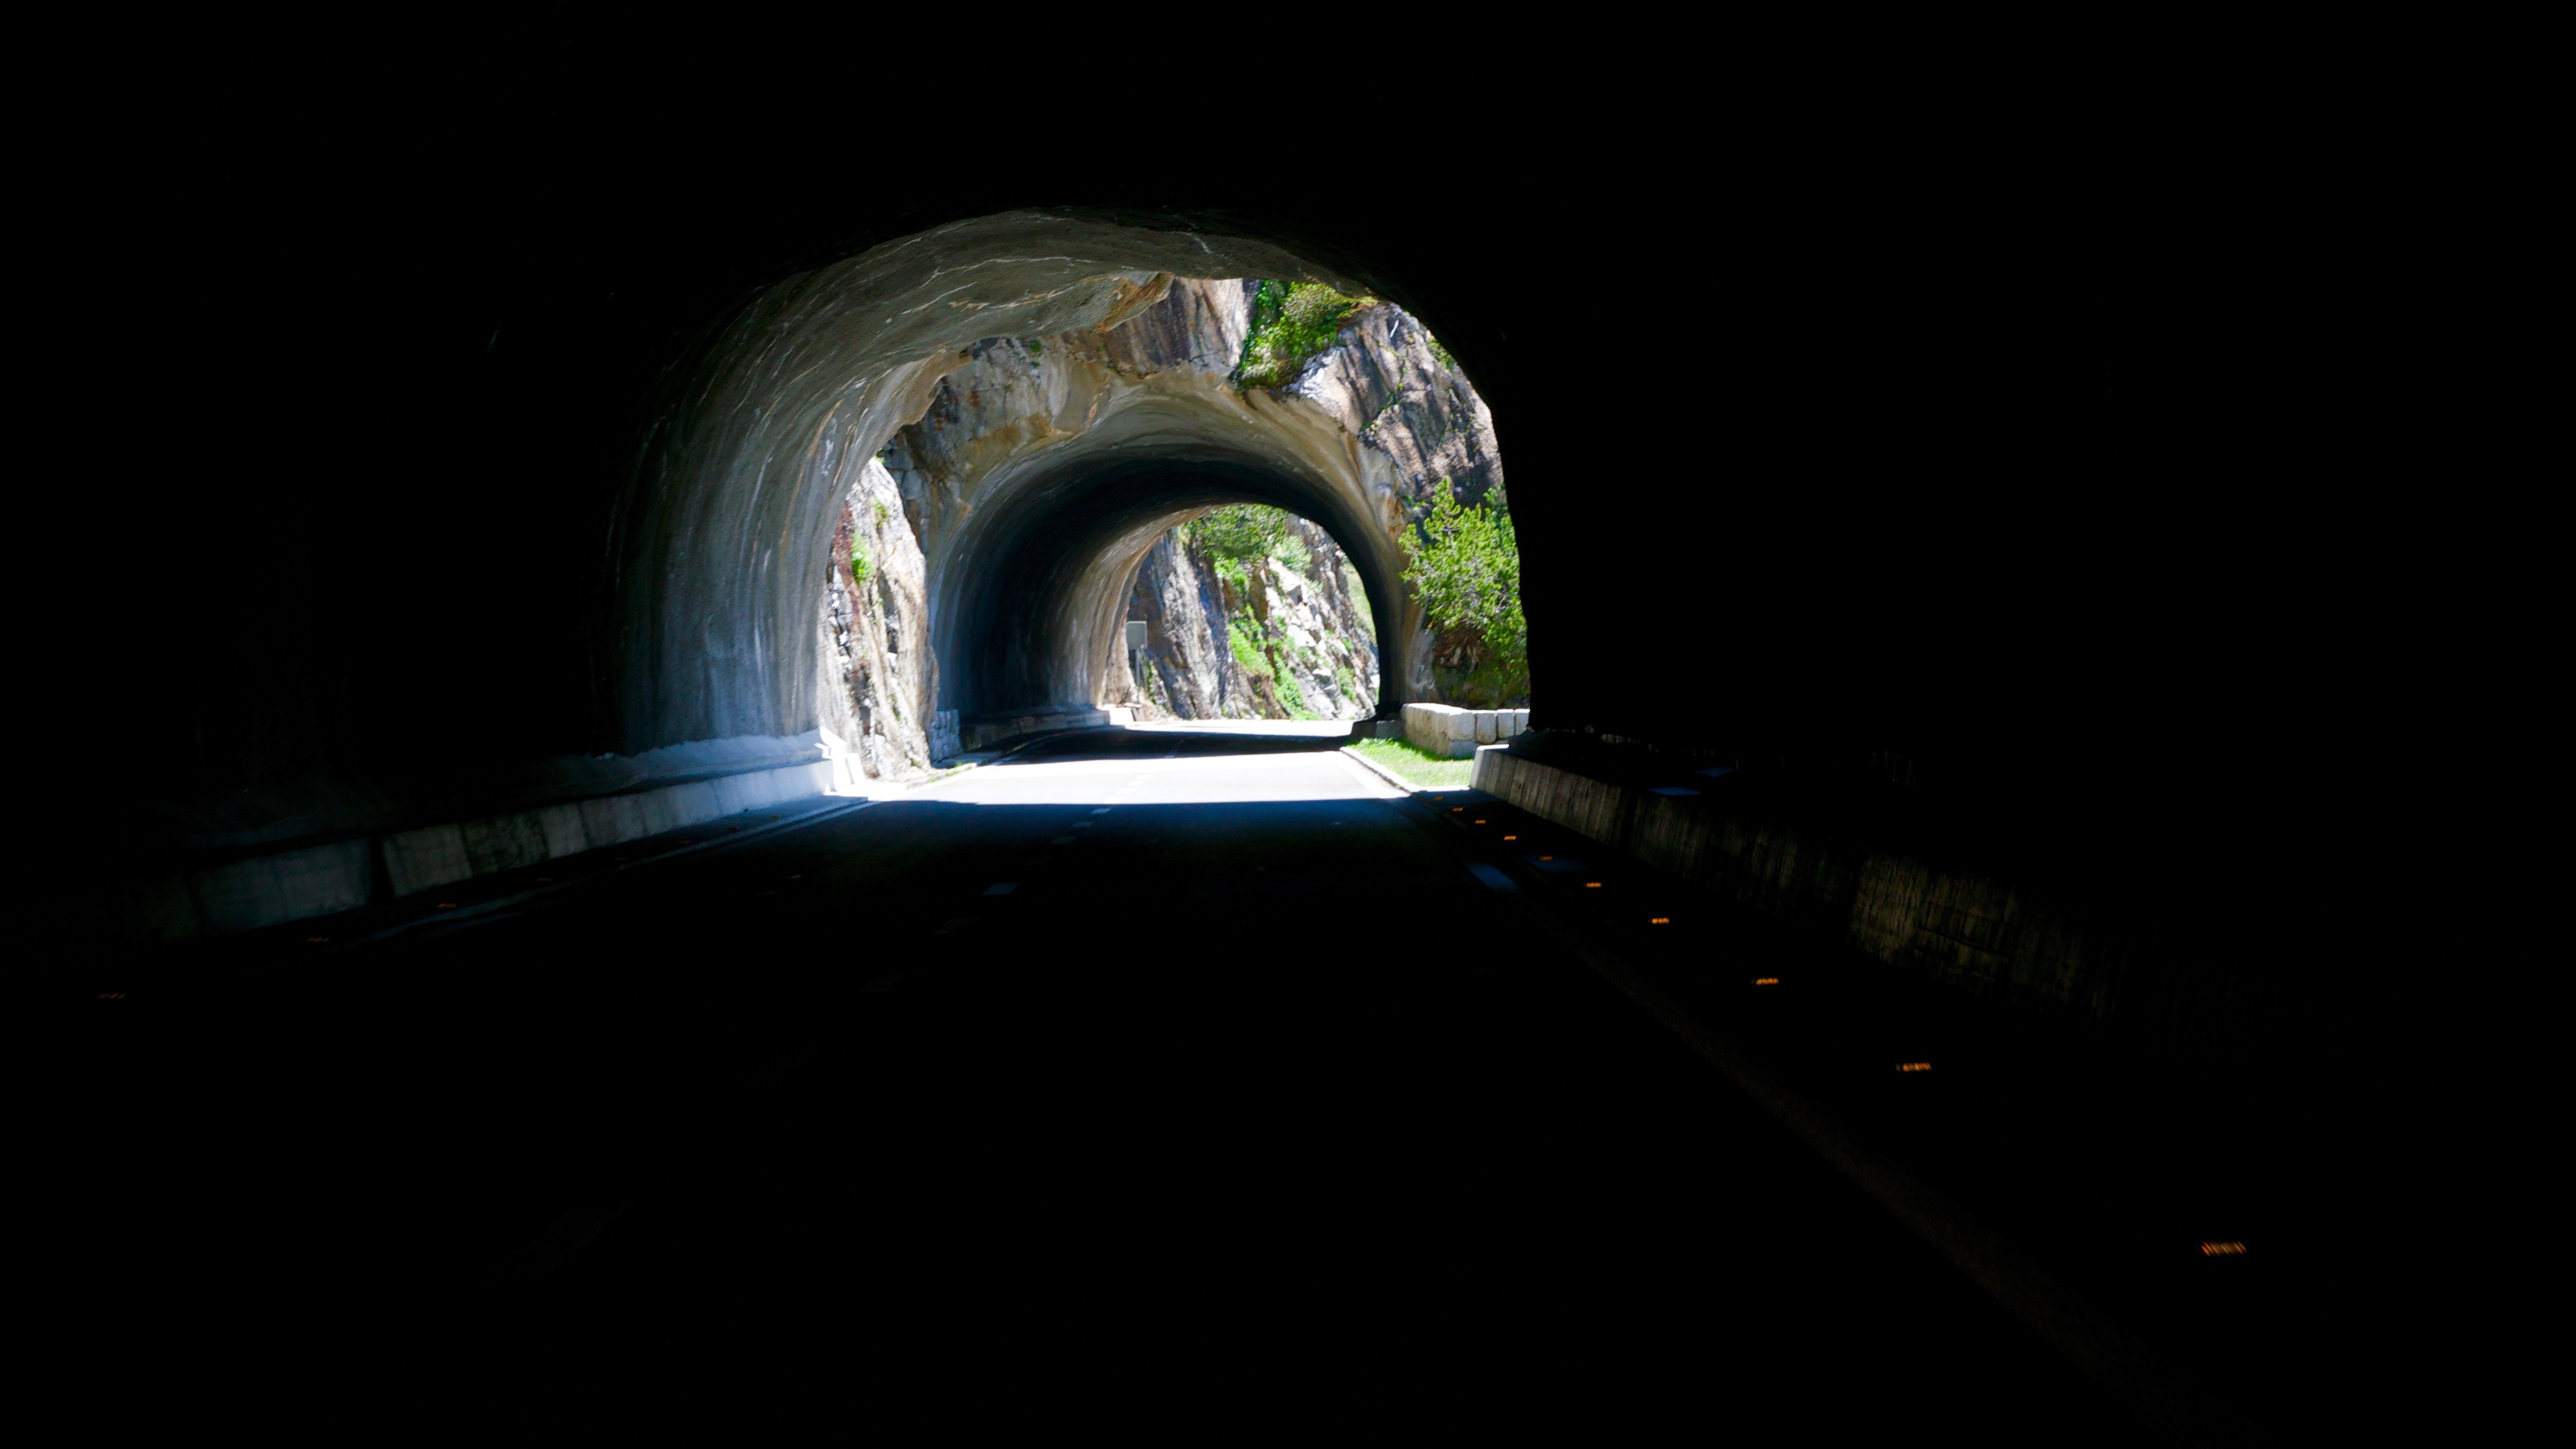
light, road, night, photography, tunnel, dark, reflection, alpine, darkness, lighting, infrastructure, protection